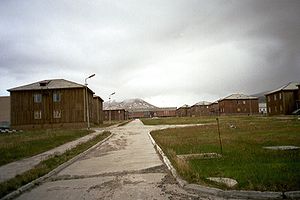
Pyramiden
Hovedgaden i Pyramiden (foto: 2005)
Pyramiden var en sovjetisk, senere russisk, bosættelse på Svalbard. Den blev grundlagt af Sverige i 1910, og solgt til Sovjetunionen i 1927.